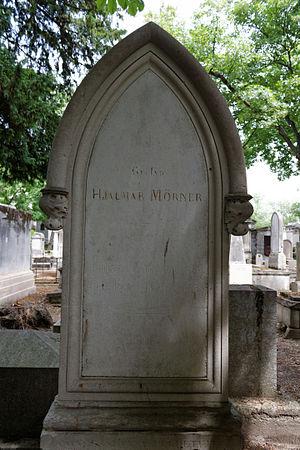
Sépulture de Hjalmar Mörner (1794-1837), peintre suédois. Français